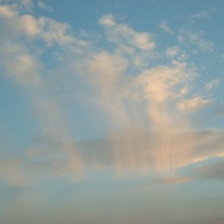
Cloud type: Altocumulus